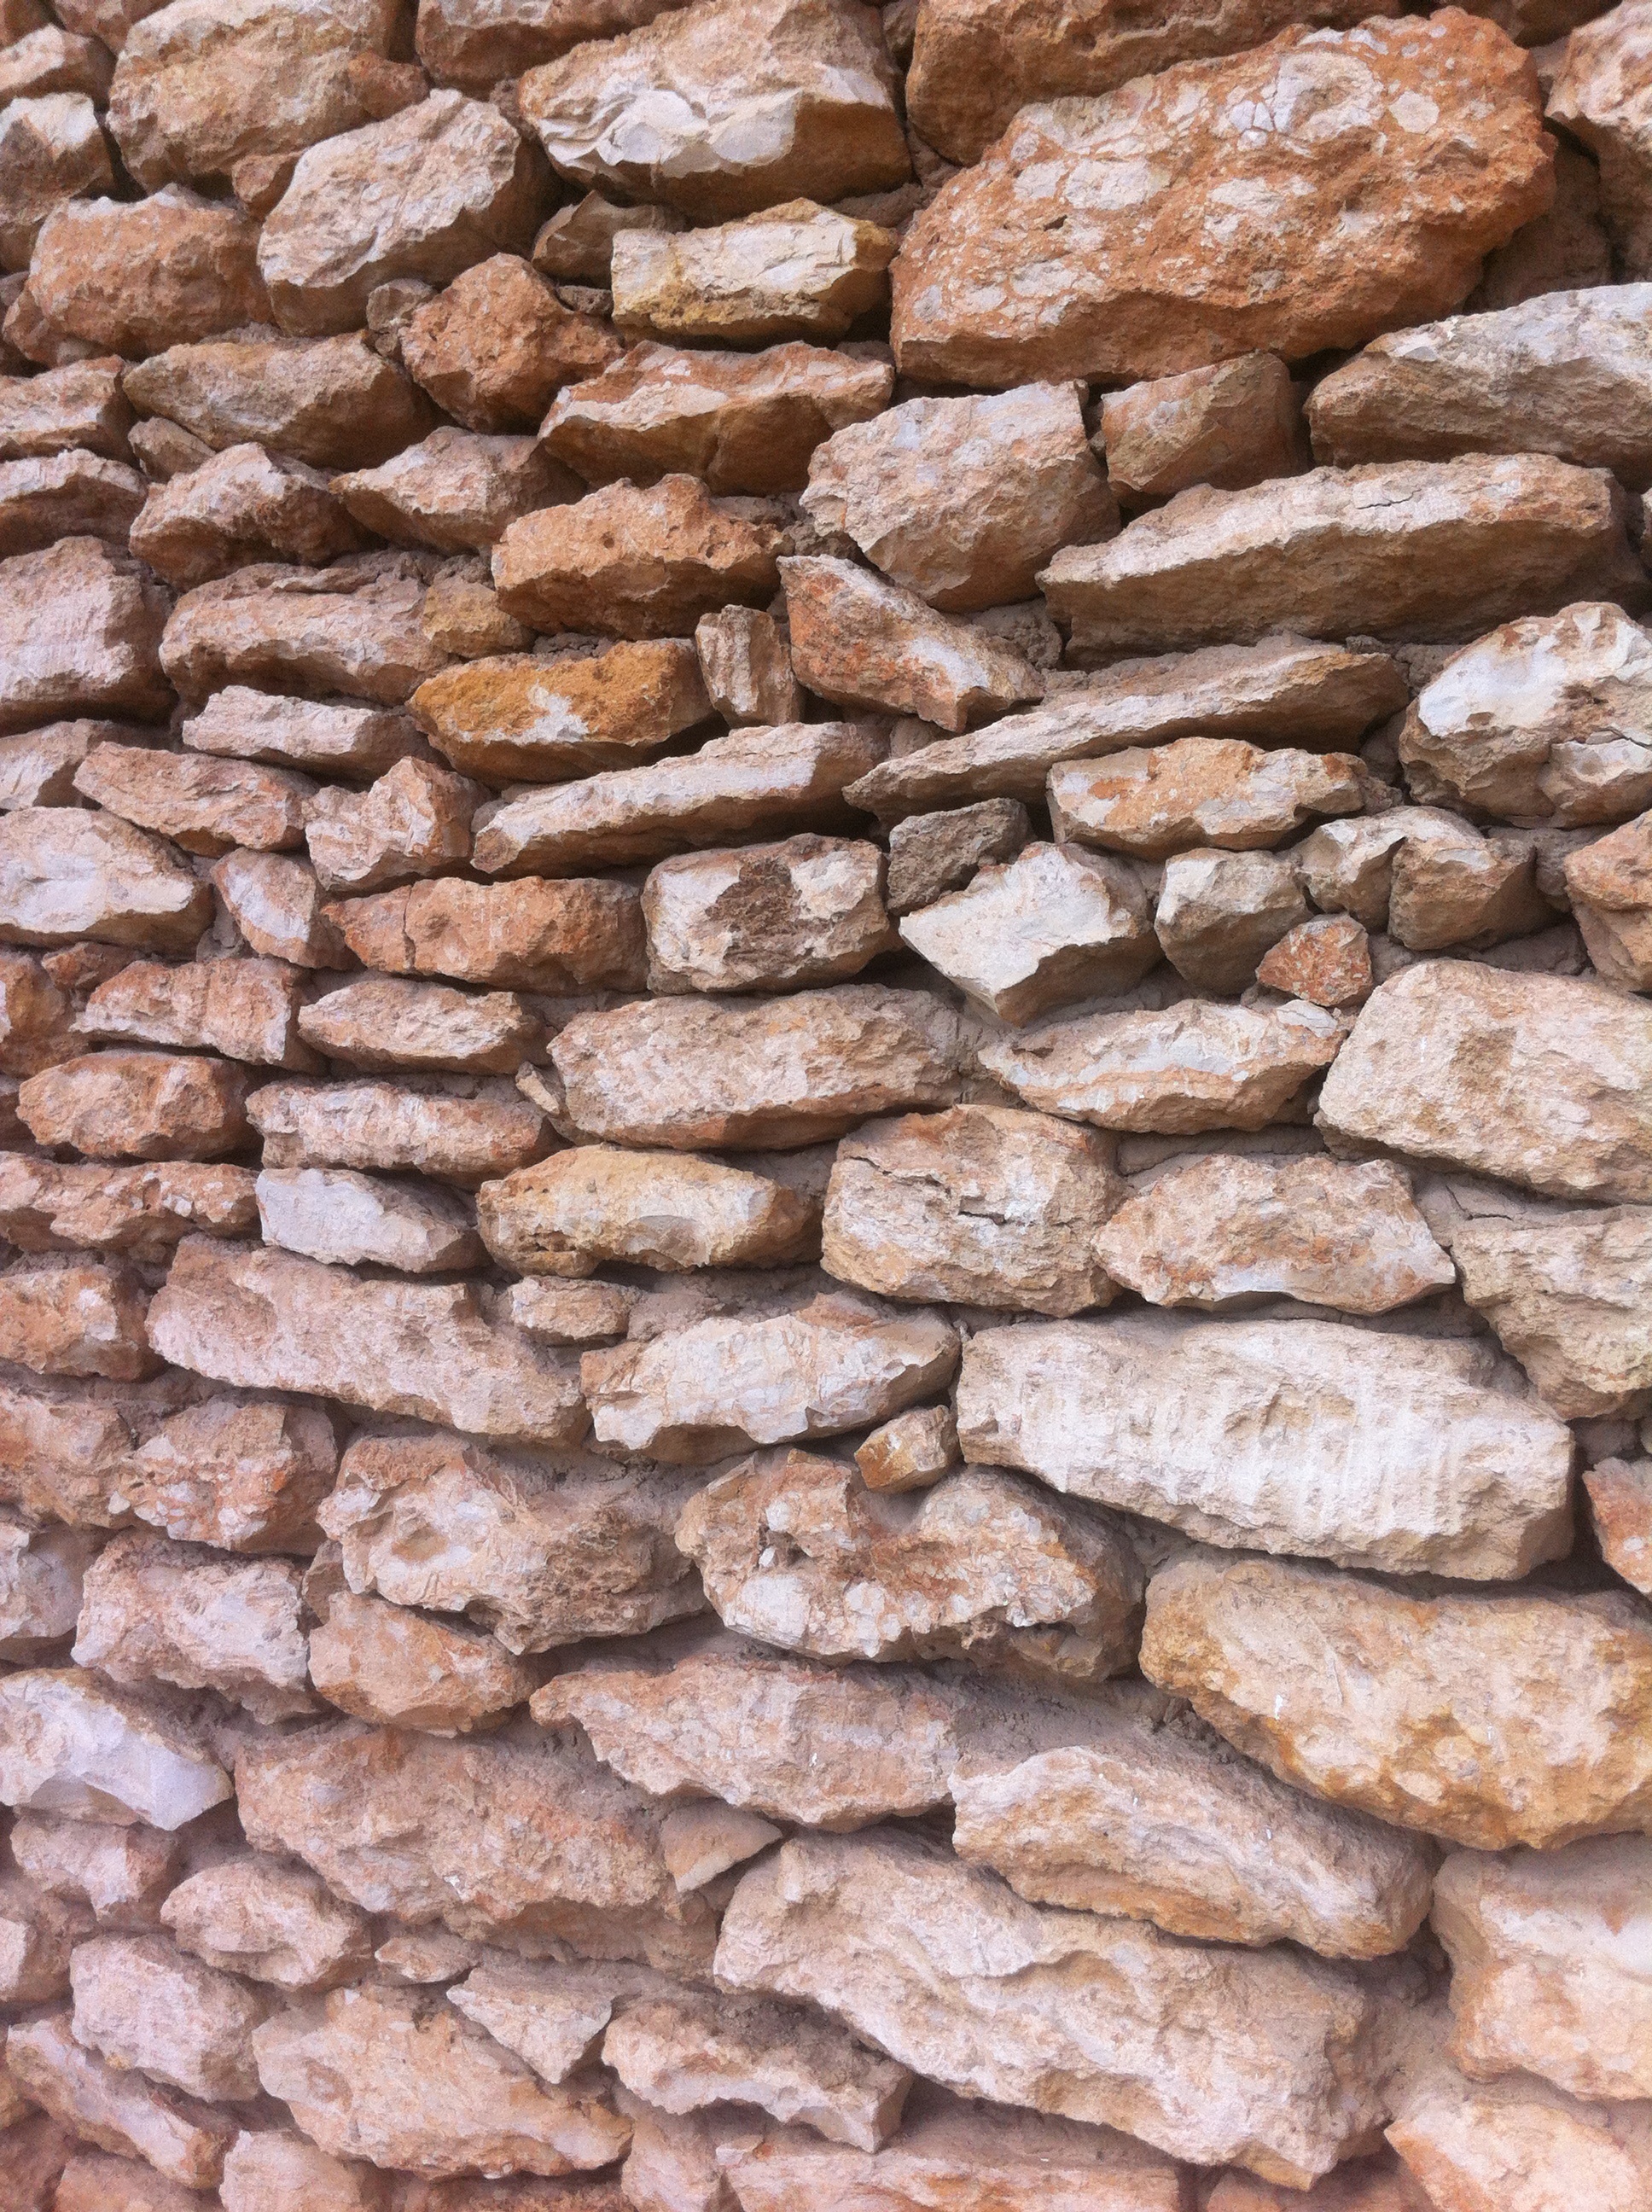
rock, grungy, wood, building, wall, formation, construction, soil, dirty, stone wall, brick, material, weathered, rubble, brickwall, brickwork, flooring